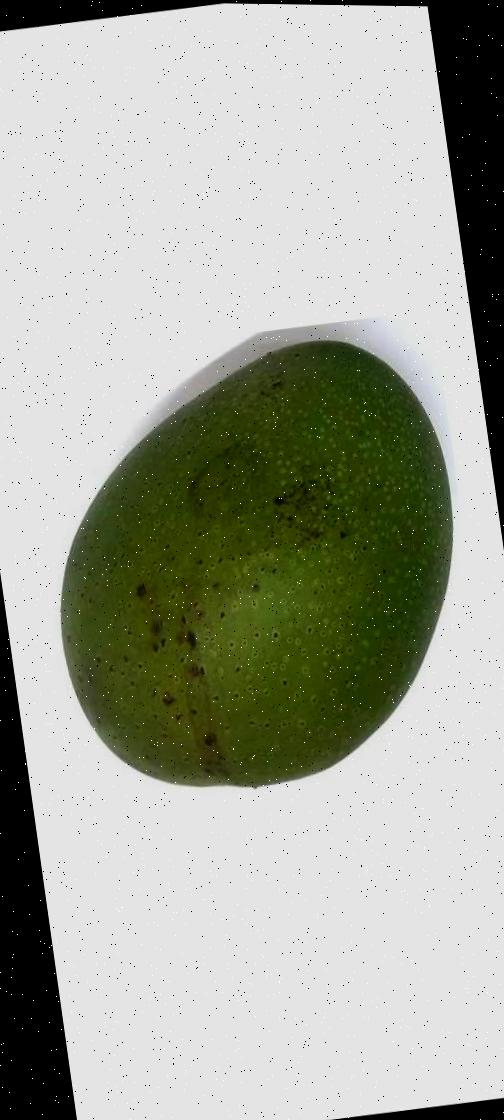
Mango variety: Ashshina Zhinuk